Lucky Larrigan

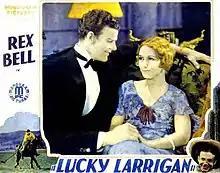
Theatrical release poster

Lucky Larrigan is a 1932 American Western film directed by John P. McCarthy and written by McCarthy and Wellyn Totman. The film stars Rex Bell, Helen Foster, Stanley Blystone, Julian Rivero, John Elliott and Gordon De Main. The film was released on December 1, 1932, by Monogram Pictures.